Pancreatic elastase

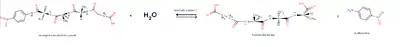
Reaction catalysed by pancreatic elastase 1. This image represents the hydrolysis of the succinyl-Ala-Ala-Ala-p-nitroanalide. The addition of one water molecule provokes the hydrolysis of the molecule and the release of p-nitroaniline.

The hydrolysis that elastases bring about occur in several steps, starting with the formation of a complex between elastase and its substrate, with the carbonyl carbon positioned near the nucleophilic serine, followed by a nucleophillic attack that forms an acyl-enzyme intermediate (a pair of electrons from the double bond of the carbonyl oxygen moves to the oxygen) while the first product is released. The intermediate is then hydrolyzed in a deacylation step, regenerating the active enzyme and resulting in the release of the second product ( the electron-deficient carbonyl carbon re-forms the double bond with the oxygen and the C-terminus of the peptide is released. It preferentially cleaves peptide bonds at the carbonyl end of amino acid residues with small hydrophobic side chains such as glycine, valine, leucine, isoleucine and alanine. The wide specificity of elastases for non-aromatic uncharged side chains can explain its ability to break down native elastin.